Jim Nyamu

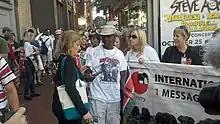
Jim Nyamu (center) was a featured speaker at the Washington, DC, International March for Elephants, held in many cities around the world. He had just finished a 560-mile walk from Boston, MA, which took him a month.

In February 2013, Nyamu walked from Mombasa to Nairobi (311 miles) and, during the months of May and June 2013, he walked from Maasai Mara to Nairobi (1,063 miles). After his U.S. trek, he planned to head back to Africa to walk another 1,550 miles, from Uganda to Tanzania, ending up in Amboseli, Kenya. One report indicates that he plans to walk another 5,000 kilometers (3,107 miles). He is quoted as saying "I will only stop when the world appreciates the fact that ivory belongs to elephants."